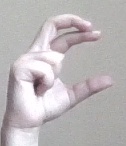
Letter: thal